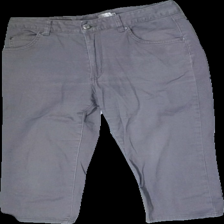
View: front
Type: Trousers
Category: Ladies
Brand: Isolde
Colors: Grey
Material: 100% Cott
Cut: Cropped
Size: 38
Season: Spring
Price range: <50
Recommended usage: Recycle